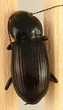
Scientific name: Amara alpina
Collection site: Niwot Ridge NEON (NIWO), plot NIWO_006